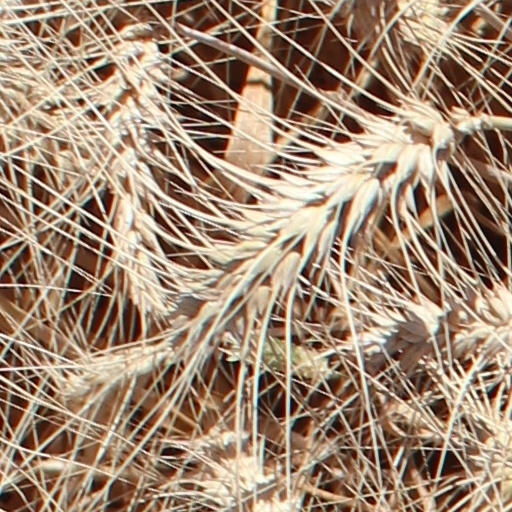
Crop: wheat